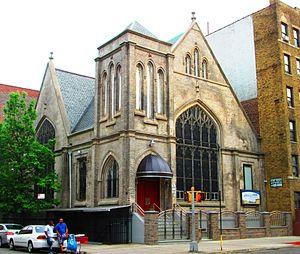
Audubon Avenue est une artère située dans le quartier de Washington Heights dans le Upper Manhattan. L'avenue Audubon forme un axe nord-sud, parallèle à l'Amsterdam Avenue.